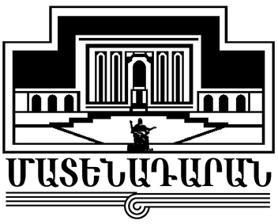
Building: Matenadaran
Country: Armenia
Year built: 1957
Art museum, archive, research institute in Yerevan, Armenia Matenadaran View of the Matenadaran Established March 3, 1959 ; 65 years ago ( March 3, 1959 ) Location 53 Mashtots Avenue , Kentron District , Yerevan , Armenia Coordinates 40°11′31″N 44°31′16″E / 40.19207°N 44.52113°E / 40.19207; 44.52113 Type Art museum , archive , research institute Collection size ~23,000 manuscripts and scrolls (including fragments) Visitors 132,600 (2019) Director Arayik Khzmalyan Architect Mark Grigorian , Arthur Meschian Owner Government of Armenia , Ministry of Education and Science Website matenadaran .am The Matenadaran ( Armenian : Մատենադարան ), officially the Mesrop Mashtots Institute of Ancient Manuscripts , is a museum, repository of manuscripts , and a research institute in Yerevan , Armenia . It is the world's largest repository of Armenian manuscripts. It was established in 1959 on the basis of the nationalized collection of the Armenian Church , formerly held at Etchmiadzin . Its collection has gradually expanded since its establishment, mostly from individual donations. One of the most prominent landmarks of Yerevan, it is named after Mesrop Mashtots , the inventor of the Armenian alphabet , whose statue stands in front of the building. Its collection is included in the register of the UNESCO Memory of the World program. Name The word matenadaran is a compound composed of matean , ("book" or " parchment ") and daran ("repository"). Both words are of Middle Persian origin. Though it is sometimes translated as " scriptorium " in English, a more accurate translation is "repository or library of manuscripts." In medieval Armenia, the term matenadaran was used in the sense of a library as all books were manuscripts. Some Armenian manuscript repositories around the world are still known as matenadaran , such as the ones at the Mekhitarist monastery in San Lazzaro, Venice and the Armenian Patriarchate of Constantinople , and the Vatche and Tamar Manoukian Manuscript Depository at the Mother See of Holy Etchmiadzin . To distinguish it from others, it is often referred to as the Matenadaran of Yerevan , the Yerevan Matenadaran , or the Mashtots Matenadaran (Մաշտոցյան Մատենադարան). History Historic predecessors The earliest mention of a manuscript repository in Armenia was recorded in the writings of the fifth century historian Ghazar Parpetsi , who noted the existence of such a repository at the Etchmiadzin catholicosate in Vagharshapat , where Greek and Armenian language texts were kept. Sources remain silent on the fate of the Etchmiadzin matenadaran until the 15th century, when the catholicosate returned from Sis in Cilicia . Manuscript repositories existed at major monasteries in medieval Armenia, such as at Haghpat ( Haghpat matenadaran ), Sanahin , Saghmosavank , Tatev , Geghard , Kecharis , Hromkla , and Bardzraberd . In some cases, monastic complexes have separate structures as manuscript repositories. Sometimes manuscripts would be transferred to caves to avoid destruction by foreign invaders. Thousands of manuscripts in Armenia were destroyed over the course of the tenth to fifteenth centuries during the Turkic and Mongol invasions. According to the medieval Armenian historian Stepanos Orbelian , the Seljuk Turks were responsible for the burning of over 10,000 Armenian manuscripts in Baghaberd in 1170. Background Most of the manuscripts that later became the core of the Matenadaran collection were kept, before nationalization, at this building at the Mother See of Holy Etchmiadzin . As a result of Armenia being a constant battleground between two major powers, the Matenadaran in Etchmiadzin was pillaged several times, the last of which took place in 1804, during the Russo-Persian War . Eastern Armenia 's annexation by the Russian Empire in the early 19th century provided a more stable climate for the preservation of the remaining manuscripts. Whereas in 1828 the curators of the Matenadaran catalogued a collection of only 1,809 manuscripts, in 1863 the collection had increased to 2,340 manuscripts, and in 1892 to 3,338 manuscripts. Prior to World War I , in 1914, the collected had reached 4,660 manuscripts. The collection was sent to Moscow for safekeeping since Etchmiadzin was close to the war zone. Thousands of Armenian manuscripts were destroyed during the genocide in the Ottoman Empire. Modern Matenadaran On December 17, 1920, just two weeks after the demise of the First Republic of Armenia and Sovietization of Armenia, the new Bolshevik government of Armenia issued a decree nationalizing all cultural and educational institutions in Armenia. The decree, signed by Minister of Education Ashot Hovhannisyan , declared the manuscript repository of Etchmiadzin the "property of the working peoples of Armenia." It was put under the supervision of Levon Lisitsian [ hy ] , an art historian and the newly appointed commissar of all cultural and educational institutions of Etchmiadzin. In March 1922 the manuscripts from Etchmiadzin that had been sent to Moscow during World War I were ordered to be returned to Armenia by Alexander Miasnikian . 1,730 manuscripts were added to the original 4,660 manuscripts held at Etchmiadzin once they returned to Armenia. In 1939 the entire collection of manuscripts of Etchmiadzin were transferred to the State Public Library in Yerevan (what later became the National Library of Armenia ) by the decision of the Soviet Armenian government. In the same year there were 9,382 catalogued manuscripts at the Matenadaran. On March 3, 1959, the Council of Ministers of Soviet Armenian officially established the Matenadaran as an "institute of scientific research with special departments of scientific preservation, study, translation and publication of manuscripts" in the current building. It was named after Mesrop Mashtots, the creator of the Armenian alphabet , in 1962. A branch of the Matenadaran was established next to the monastery of Gandzasar in the Republic of Artsakh (Nagorno-Karabakh) in 2015. Architecture The main/old building of the Matenadaran The statues of Mesrop Mashtots and his disciple Koryun by Ghukas Chubaryan (1962). Main building The Matenadaran building is situated on a slope at the northeastern end of Mashtots Avenue , the main thoroughfare in central Yerevan . Rising 18 m (59 ft) above street level, it forms a visual endpoint for the avenue and serves as an intermediate link in the spatial composition that includes the statue of Mother Armenia and its large pedestal atop the hill. Yerevan's chief architect Mark Grigorian was commissioned by Soviet Armenia's authorities to design it in October 1939, almost immediately after the manuscripts were decided to be transferred to Yerevan. Interrupted by the Great Patriotic War , he completed the design by November 1944, when his sketches were first publicly displayed. Despite accusations of nationalism, its design was endorsed by the Soviet Armenian leader Grigory Arutinov , while academician Hovsep Orbeli proposed its location. Its construction lasted from 1945 to 1958, with a pause from 1947 to 1953 due to a shortage of skilled laborers . German prisoners of war dug the excavation for the building and laid its foundation. Faced with local gray basalt , its design is influenced by medieval Armenian architecture . Grigorian believed that the "attractive features of national architecture should be expressed in this building as vividly and strongly as possible." Its rectangular façade is inspired by the eastern façade of the 12th century southern gavit ( narthex ) of the Church of the Holy Apostles (Arakelots) of Ani , the grand capital of Bagratid Armenia . Although he initially cited the southern gavit of the Church of the Apostles as an inspiration, Grigorian later argued that the façade design—a tall central entrance flanked by two decorative niches on both sides—has older roots, appearing on the ancient Egyptian Temple of Edfu , and then at Ani's Apostles Church and the Baron's Palace that also incorporate a decorative frame. Its shallow niches have been likened to those of the Geghard monastery. The entrance hall with the mural of the Battle of Avarayr One of the three murals, depicting the Armenian alphabet, a quote from Movses Khorenatsi , a khachkar , a reconsutrction of Zvartnots Cathedral , and an illuminated manuscript . Its interior was likewise inspired by medieval Armenian architecture, especially eleventh and twelfth century gavits ( zhamatuns ). The vestibule was specifically inspired by the gavit of Sanahin Monastery , while other halls were inspired by the design of the gavits of Haghpat and Horomos . Various marbles were used in the interior. A triptych of Renaissance-inspired murals, created by Van Khachatur in 1959, depict three periods of Armenian history— Urartu , Hellenism , and the Christian Middle Ages—surrounding the steps leading to the main exhibition hall. A mosaic inspired by medieval Armenian art, created by Khachatur in 1960, depicts the Battle of Avarayr (451) and is located in the entrance hall . A large ivory medallion with a diameter of 2 m (6 ft 7 in) with the portrait of Vladimir Lenin by Sergey Merkurov was previously hung in the lecture hall. In the 1970s American archivist Patricia Kennedy Grimsted noted that Matenadaran is one of the few places in Soviet Armenia with air conditioning . It has been listed as a national monument of Armenia, and was last renovated in 2012. Reception The design of the building has generated a range of responses, reflecting both admiration and criticism. Hovhannes Margaryan praised its "outstanding conceptual and artistic quality", but Rafayel Israyelian , writing in 1953, observed that it faced "heavily criticism" during its design debates, pointing to "fundamental errors" in its location and style. For allowing "excesses" in its design, Grigorian was issued a severe reprimand by the Communist Party in 1956. Edmond Tigranyan saw its design as reflective of "Leninist understanding of cultural heritage and the objectives of national imagery in architecture" as expressed in the works of Alexander Tamanian . Artsvin Grigoryan and Martin Tovmasyan commended the façade's "refined plasticity", noting how "classical variations in forms and proportions" create a "harmonious rhythm in the otherwise solid stone wall." They were, however, critical of what they described as "the deliberate archaization of the interior forms." They also found the "unsuccessful harmony between the building's volume and the slope, with its diagonal alignment seemingly cutting into the natural environment, disappointing." Varazdat Harutyunyan suggested that Grigorian borrowed from Armenian architecture traditions "somewhat mechanically," adapting forms from medieval Armenian monuments "almost without alteration." Yuri Yaralov was even more critical, describing the building as "an example of an uncritical use of ancient forms in a modern structure" and calling it "a regrettable failure." According to Yaralov, Grigorian's near-direct replication of elements from 11th-13th century Armenian refectories and gavits transformed the building's interior into "a museum of historical forms, detaching visitors from the present and recreating the atmosphere of a distant medieval period." In contrast to the critiques from architectural specialists, a range of lay opinions have expressed admiration for the building. Lionel Daiches found it "noble in design" and endowed with "great architectural dignity." A decade after its completion, Andrei Bitov described it as the most remarkable piece of modern Armenian architecture. Herbert Lottman called it solemn and solid-looking, while Levon Abrahamian characterized it as "orderly" and imposing". Vartan Gregorian suggested that it is "perhaps by design, the most imposing building in Yerevan." Rouben Paul Adalian suggested that it was "designed as a modern temple to Armenian civilization." Several authors have likened its appearance that of a temple or a church, while others have drawn parallels to a palace, especially in its style and proportions. Statues The statue of Mesrop Mashtots and his disciple Koryun by Ghukas Chubaryan was erected in 1962 (first in gypsum , then in basalt in 1967) below the terrace where the main building stands. From 1963 to 1967, full-body basalt statues of six medieval Armenian scholars, Toros Roslin , Grigor Tatevatsi , Anania Shirakatsi , Movses Khorenatsi , Mkhitar Gosh , and Frik , were erected in front of the building. They represent manuscript illumination , philosophy, cosmology , history, jurisprudence, and poetry, respectively. Giusto Traina found the statues imposing, although noting that one would expect scholars less muscular and more frail. Toros Roslin ( Arsham Shahinyan , 1967) Grigor Tatevatsi ( Adibek Grigoryan , 1967) Anania Shirakatsi ( Grigor Badalyan , 1963) Movses Khorenatsi ( Yerem Vardanyan , 1964) Mkhitar Gosh ( Ghukas Chubaryan , 1967) Frik ( Suren Nazaryan , 1967) Since the 1970s an open-air exhibition is located in the colonnades on both sides of the entrance. On display there are medieval khachkars ; a tombstone from the Noratus cemetery ; a vishapakar dated 2nd-1st millennia BC; a door from Teishebaini (Karmir Blur), a Urartian archaeological site. New building The new building of the Matenadaran. The new building of the Matenadaran was designed by Arthur Meschian , an architect better known as a musician, to accommodate the growing collection of manuscripts. Its construction began in 1987, but was halted the next year because of the 1988 Armenian earthquake , the First Nagorno-Karabakh War and the post-Soviet economic crisis that ensued. This five-story structure surpasses the size of its predecessor, providing three times the space with 12,000 m 2 (130,000 sq ft). One of its features is a state-of-the-art laboratory, dedicated to the preservation, restoration, and digitization of the manuscripts. Meschian's design seamlessly extends the legacy of the old structure without overshadowing it. Like Grigoryan, he incorporated traditional Armenian architecture into its design. The idea was revived in 2008. Its foundation stone was laid in a ceremony attended by President Serzh Sargsyan and officiated by Catholicos Karekin II on May 14, 2009. It received funding from Moscow-based Armenian businessman Sergei Hambartsumian ($10 million) and Maxim Hakobian, director of the Zangezur Copper and Molybdenum Combine ($4 million), and was inaugurated on September 20, 2011, on the eve of celebrations of the 20th anniversary of Armenia's independence in attendance of President Serzh Sargsyan , Catholicoi Karekin II of Etchmiadzin and Aram I of Cilicia, Artsakh President Bako Sahakyan , and others. Museum The Matenadaran has become a Yerevan landmark and a major tourist attraction since its establishment. It has been described as Armenia's most important museum, and Yerevan's most important and most popular tourist attraction. It has maintained a good reputation. John Brady Kiesling described it as a "world-class museum," and Aleksey Levykin , director of Russia's State Historical Museum , called it "legendary". Mikhail Tikhomirov wrote in 1961, two years after its establishment, that it attracts a large number of tourists. By the mid-1970s, 40 to 50,000 visited the museum annually. It attracted some 89,000 visitors in 2016, and around 132,600 in 2019. Many foreign dignitaries have visited the Matenadaran, including Leonid Brezhnev (1970), Indira Gandhi (1976), Vladimir Putin (2001), José Manuel Barroso (2012), Prince Charles (2013). Collection Currently, the Matenadaran contains a total of some 23,000 manuscripts and scrolls —including fragments. It is, by far, the single largest collection of Armenian manuscripts in the world. Furthermore, over 500,000 documents such as imperial and decrees of catholicoi , various documents related to Armenian studies , and archival periodicals. The manuscripts cover a wide array of subjects: religious and theological works ( Gospels , Bibles , lectionaries, psalters , hymnals , homilies , and liturgical books), texts on history, mathematics, geography, astronomy, cosmology, philosophy, jurisprudence, medicine, alchemy, astrology, music, grammar, rhetoric, philology, pedagogy, collections of poetry, literary texts, and translations from Greek and Syriac . The writings of classical and medieval historians Movses Khorenatsi , Yeghishe and Koryun are preserved here, as are the legal, philosophical and theological writings of other notable Armenian figures. The preserved writings of Grigor Narekatsi and Nerses Shnorhali at the Matenadaran form the cornerstone of medieval Armenian literature. The manuscripts previously held at Etchmiadzin constitute the core of the Matenadaran collection. The rest came from the Lazarev Institute of Oriental Languages in Moscow, the Nersisian Seminary and the Armenian Ethnographic Society, both in Tbilisi, and the Yerevan Museum of Literature . Definitions of Philosophy of David the Invincible (13th century) When it was established as a distinct institution in 1959, the Matenadaran had around 10,000 Armenian manuscripts and 4,000 fragments (partial volumes or isolated pages) dating as early as the 5th century. At the time there were some one thousand manuscripts in other languages, such as Persian, Syriac, Arabic, Greek, Georgian, Russian, Hebrew, Hindi, Tamil , Latin, Ethiopic ( Geʽez ), and other languages. Some originals, written in other languages, have been saved only in their Armenian translations. There has been steady growth in the number of manuscripts preserved at the Matenadaran, mostly from gifts from private individuals from the Armenian diaspora . In 1972 there were already 12,960 Armenian manuscripts and nearly two thousand manuscripts in other languages. Among the major donors of the Matenadaran include Harutiun Hazarian from New York (397 manuscripts), Varouzhan Salatian from Damascus (150 manuscripts), Rafael Markossian from Paris (37 manuscripts). Rouben Galichian from London has donated old maps. In 1969 Tachat Markossian, 95, from the village of Gharghan , near Isfahan , in central Iran, donated a 1069 manuscript to the Matenadaran. Written at Narekavank monastery, it is a copy of a Gospel written by Mashtots. Notable manuscripts Carved ivory binding, front cover in five sections of Echmiadzin Gospel, Virgin and Child with scenes from her life, 6th century Among the most significant manuscripts of the Matenadaran are the Lazarian Gospel [ hy ] (9th century), the Echmiadzin Gospel (10th century) and the Mughni Gospel (11th century). The first, so called because it was brought from the Lazarian Institute , is from 887 and is one of the Matenadaran's oldest complete volumes. The Echmiadzin Gospel, dated 989, has a 6th-century, probably Byzantine, carved ivory cover. The Cilician illuminated manuscripts by Toros Roslin (13th century) and Sargis Pitsak (14th century), two prominent masters, are also held with high esteem. Three manuscripts are allowed to leave the Matenadaran on a regular basis. The first is the Vehamor Gospel [ hy ] , donated to the Matenadaran by Catholicos Vazgen I in 1975. It probably dates to the 7th century and is, thus, the oldest complete extant Armenian manuscript. The name refers to the mother of the Catholicos ( vehamayr ), to whose memory Vazgen I dedicated the manuscript. Since Levon Ter-Petrosyan in 1991, all president of Armenia have given their oath on this book. The other two, the Shurishkani Gospel (1498, Vaspurakan ) and the Shukhonts' Gospel (1669) are taken to the churches of Mughni and Oshakan every year to be venerated. Other items Besides manuscripts, the Matenadaran holds a copy of the Urbatagirk , the first published Armenian book (1512, Venice) and all issues of the first Armenian magazine Azdarar ("Herald"), published in Madras, India from 1794 to 1796. The first map printed in Armenian—in Amsterdam in 1695—is also kept at the Matenadaran. Publications Catalogs The first complete catalog of the Matenadaran manuscripts («Ցուցակ ձեռագրաց») was published in two volumes in 1965 and 1970 with a supplementary volume in 2007. These three volumes listed 11,100 manuscripts kept at the Matenadaran with short descriptions. Since 1984, a more detailed catalog has been published, titled The Main List of Armenian Manuscripts («Մայր ցուցակ հայերէն ձեռագրաց»). As of 2019, ten volumes have been published. Banber Matenadarani The Matenadaran publishes the scholarly journal Banber Matenadarani (Բանբեր Մատենադարանի, "Herald of the Matenadaran", ISSN 1829-054X ) since 1941. The first two volumes, published in 1941 and 1950, appeared under the title Collection of Scientific Materials (Գիտական նյութերի ժողովածու, Gitakan nyut‘eri zhoghovatsu ) and acquired its current name in 1956. As of 2024, 37 volumes have been published. All are available online. The articles are usually devoted to the manuscripts and editions of texts contained in the collection, authored mainly by its researchers. It is well-regarded internationally. Nina Garsoïan called it important, Vartan Matiossian described it as "highly respected", and Robert H. Hewsen commended its high quality of scholarship. Significance and recognition On a 1978 Soviet stamp It is a "source of national pride" for Armenians, who view it as a "a repository of national heritage." The Matenadaran collection was inscribed by the UNESCO into the Memory of the World Register in 1997. In 2011 Armenian President Serzh Sargsyan called the Matenadaran a "national treasure which has become the greatest citadel of the Armenian identity." In 2013 the Armenian government recognized the Matenadaran—along with the Byurakan Observatory and the Armenian Genocide Museum-Institute —as scientific institutions of "national value". Asoghik Karapetian [ Wikidata ] , director of the Etchmiadzin Museums , called the Matenadaran one of the holiest sites of Armenian identity, along with Mount Ararat and Etchmiadzin . According to Nora Dudwick, in the Soviet period, the Matenadaran "symbolized the central values of Armenian culture [and signified] to Armenians the high level of culture and learning their ancestors achieved as early as the fifth century." Thomas de Waal notes that alongside several other institutions (e.g. the Opera , National Gallery ) the Matenadaran was central in the Soviet efforts to make Yerevan a "repository of Armenian myths and hopes." Levon Abrahamian argues that the secular Matenadaran continued the traditions of medieval monasteries within an atheist state . Patrick Donabédian and Claude Mutafian characterized it as a "modern, secular, and urban monastery." Gevorg Emin called it the "chief temple" of Armenian manuscripts, while Silva Kaputikyan suggested that it "evokes the same reverent feeling" as Saint Hripsime Church and the monastery of Geghard . Abrahamian suggests that the Matenadaran has become a sanctuary and temple for Armenians, where manuscripts are treated not only with scientific respect, but also adoration. An American delegation headed by Glenn T. Seaborg that visited in 1971 noted the "loving care with which the people obviously regarded" the "tremendous wealth" of the Matenadaran. Karen Demirchyan , the Soviet Armenian leader, stressed that there was no longer a necessity to safeguard Armenian books and manuscripts from potential destruction through constant migrations, as they were safeguarded at the Matenadaran, which he called the "temple of priceless creations of the people's mind and talent." Soviet librarian Yuri Grikhanov called it "perhaps the most unique manuscript repository in the world", while Tadevos Hakobyan compared its essence to that of the Library of Alexandria , noting that both served not only as book repositories but also as museums and centers of science. The Communist Party's official newspaper, Pravda , wrote that no educated Soviet citizen can "imagine spiritual life without the capital's Tretyakov Gallery , the Leningrad Hermitage , and the Yerevan Matenadaran." Tributes In the Soviet era, it was featured on a 1978 stamp and a 5 ruble commemorative coin released in 1990. In post-Soviet Armenia, it appeared on a 1,000 dram banknote circulated from 1994 to 2004. Additionally, it was depicted on uncirculated commemorative coins in 2002 (gold) and 2007 (silver), as well as on a stamp issued in 2007 . In 2015 the Central Bank of Russia issued a silver commemorative coin dedicated to the Eurasian Economic Union , which depicted symbols of the capitals of the member states, including the Matenadaran. Notable staff Armenia's first president Ter-Petrosyan was a senior researcher at the Matenadaran. Directors Gevorg Abov (1940–1952) Levon Khachikian (1954–1982) Sen Arevshatyan (1982–2007) Hrachya Tamrazyan (2007–2016) Vahan Ter-Ghevondyan (2018–2023) Arayik Khzmalyan (2023–) Notable researchers Gevorg Emin , poet. He worked briefly at the Matenadaran in the 1940s. Rafael Ishkhanyan , linguist, political activist, and member of parliament. He worked at the Matenadaran from 1961 to 1963. Nouneh Sarkissian , First Lady of Armenia (2018–2022). She worked at the Matenadaran in the 1980s. Levon Ter-Petrosyan , first President of Armenia (1991–98). He worked at the Matenadaran from 1978 to 1991. He was initially a junior researcher, but became a senior researcher in 1985. Asatur Mnatsakanian , philologist and historian. He worked at the Matenadaran from 1940 until his death in 1983. References Notes